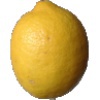
Label: Lemon 1